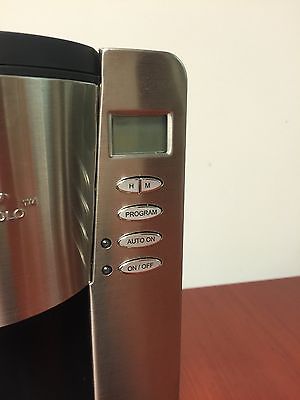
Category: coffee maker